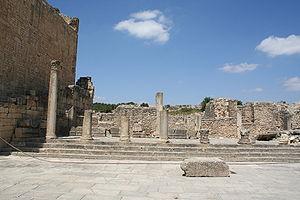
temple de Mercure sur la place de la rose des vents, Dougga
Cette liste des monuments classés du gouvernorat de Béja est une liste des monuments historiques et archéologiques protégés et classés du gouvernorat de Béja, établie par l'Institut national du patrimoine de Tunisie.
Dougga ou Thugga est un site archéologique situé dans la délégation de Téboursouk au Nord-Ouest de la Tunisie.